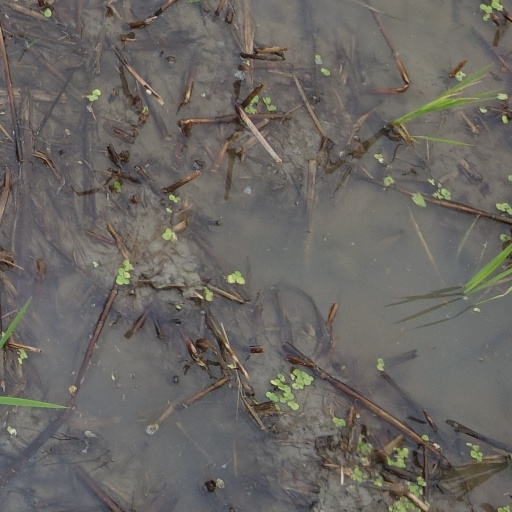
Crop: rice